Easington, East Riding of Yorkshire

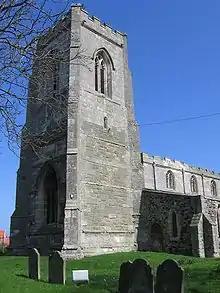
All Saints' Church, Easington

The civil parish is formed by the village of Easington and the hamlets of Kilnsea, Out Newton and Spurn Head. Bull Sand Fort is administered as part of the parish.